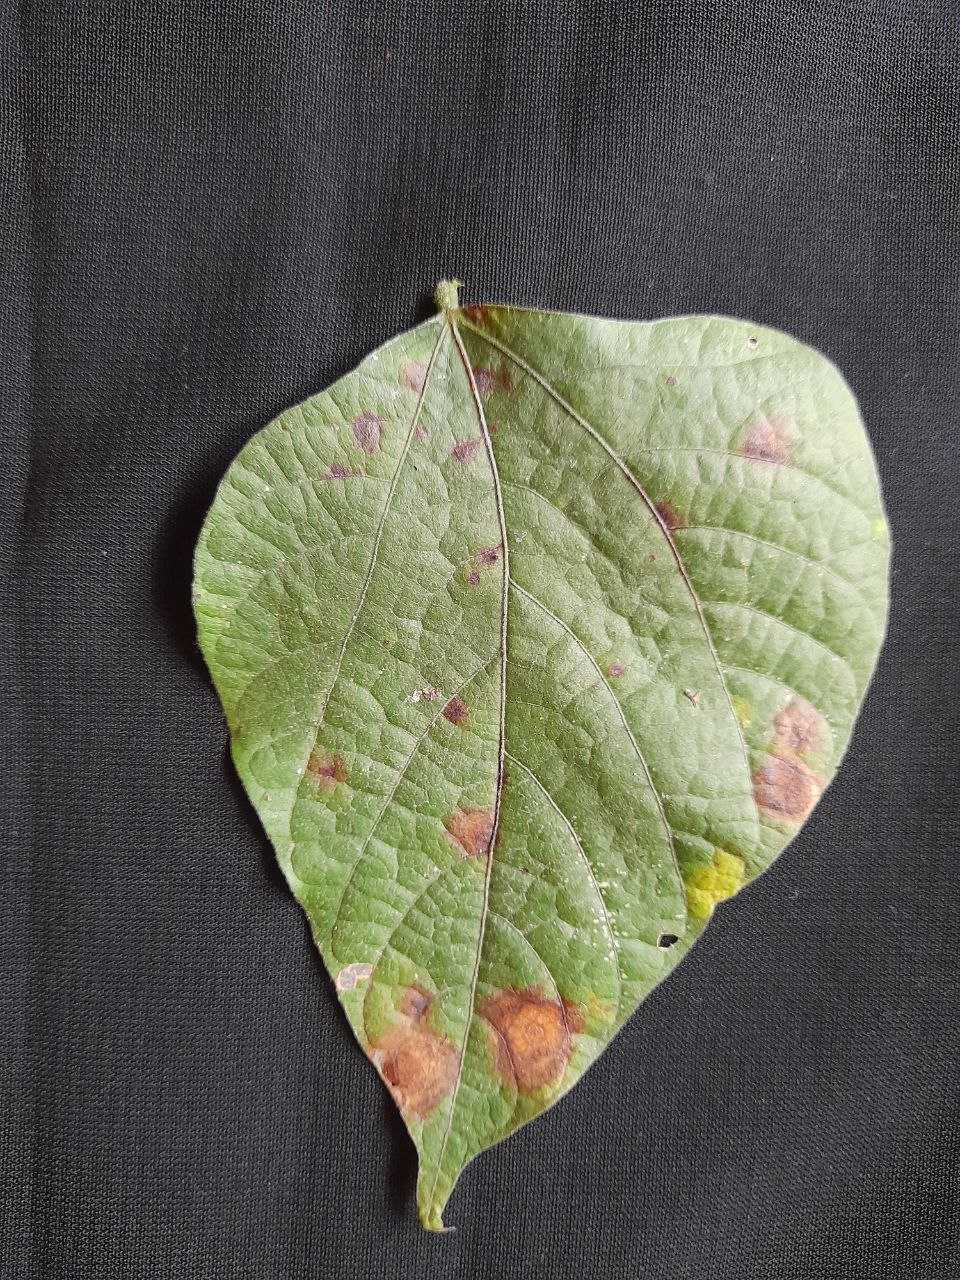
Crop: bean
Leaf condition: Rust